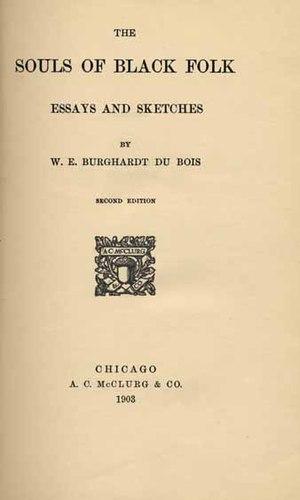
Les Âmes du peuple noir est un recueil de quatorze essais de W. E. B. Du Bois. Publié en 1903, l'ouvrage constitue l’œuvre fondatrice du travail et de l'action de Du Bois, parce que ce livre a donné pour la première fois une voix au peuple noir.
William Edward Burghardt Du Bois dit « W. E. B. Du Bois », né le 23 février 1868 à Great Barrington, États-Unis, et mort le 27 août 1963 à Accra, au Ghana, est un sociologue, historien, militant pour les droits civiques, militant panafricain, éditorialiste et écrivain américain. Après avoir été diplômé de l'université Harvard, où il fut le premier afro-américain à y obtenir un doctorat, il devint professeur d'histoire, de sociologie et d'économie à la Clark Atlanta University. Du Bois fut l'un des fondateurs de la National Association for the Advancement of Colored People en 1909.